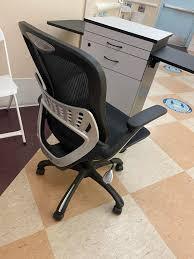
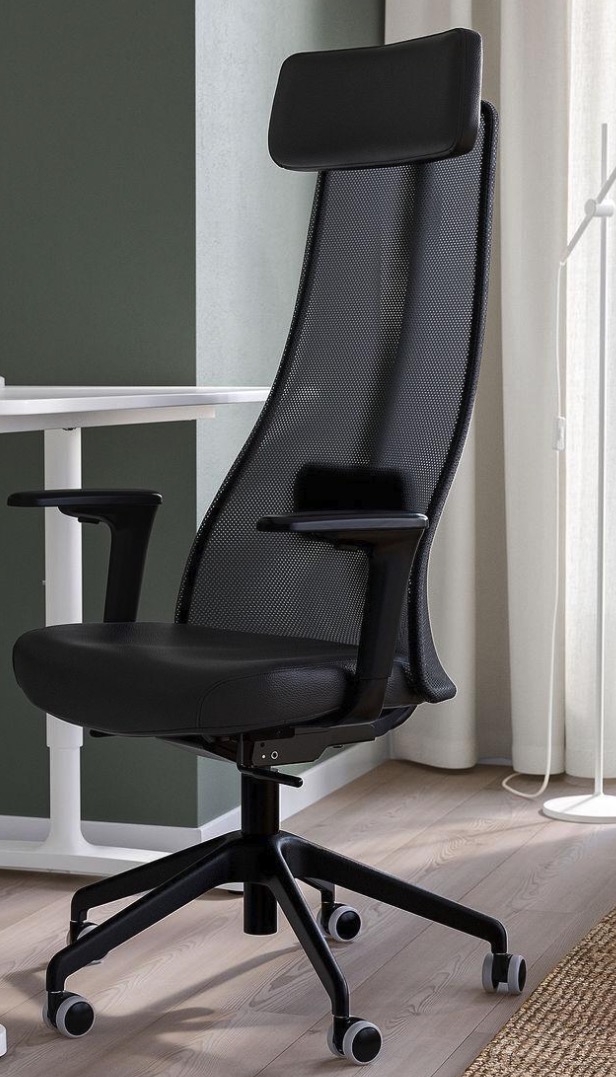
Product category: items_chair
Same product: no